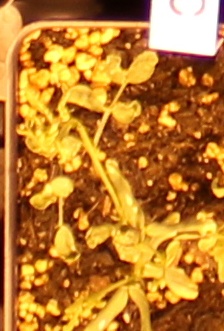
Label: Lentil